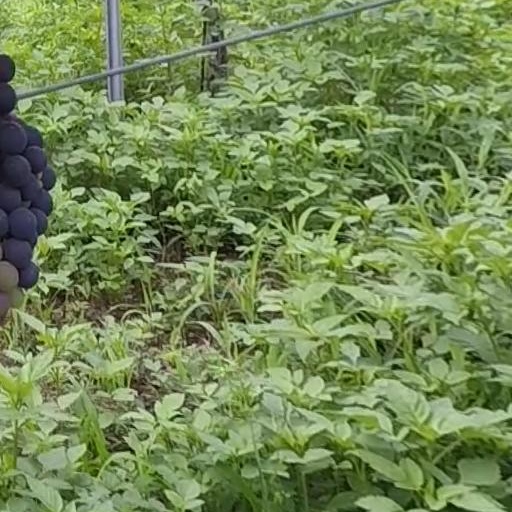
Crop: grape